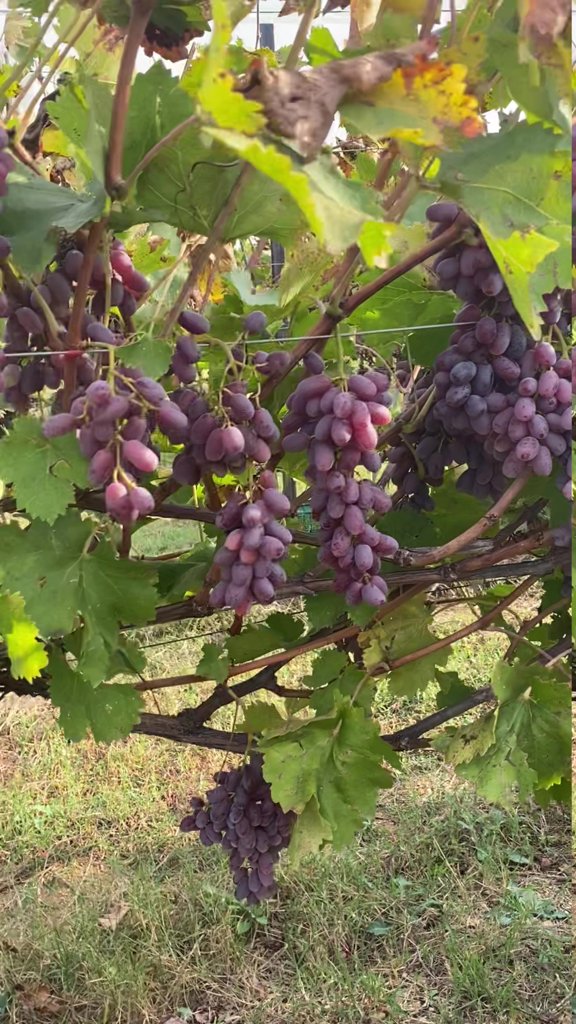
Berries visible: 284
Grape clusters: 11